Marry Me! (1949 film)

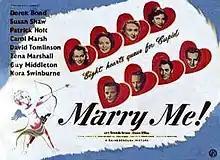
Original British cinema poster

Marry Me! (alternative title: I Want to Get Married) is a 1949 British comedy film directed by Terence Fisher, and starring Derek Bond, Susan Shaw, Patrick Holt, Carol Marsh and David Tomlinson.